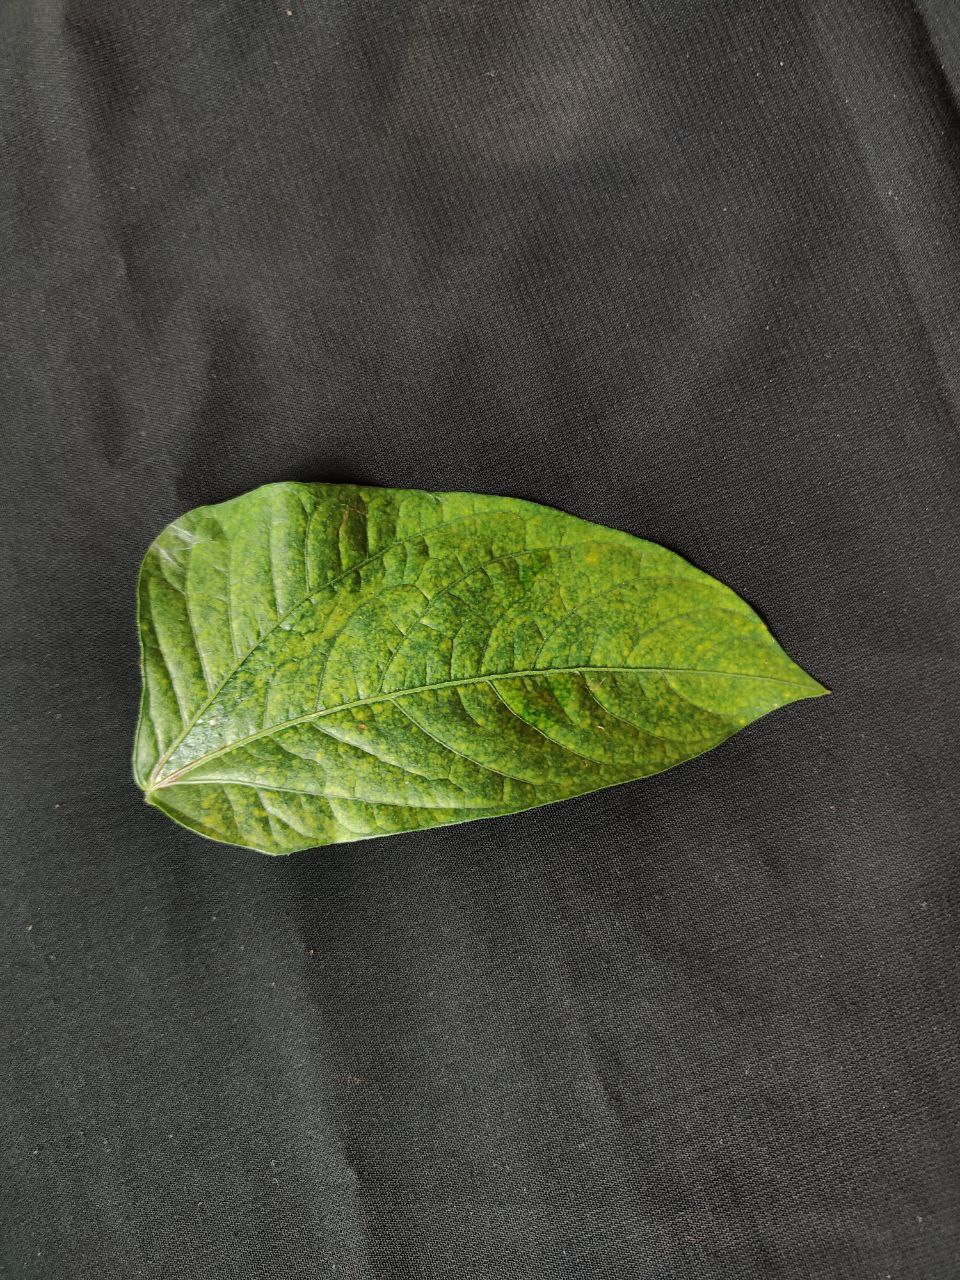
Crop: cowpea
Leaf condition: Mosaic Virus